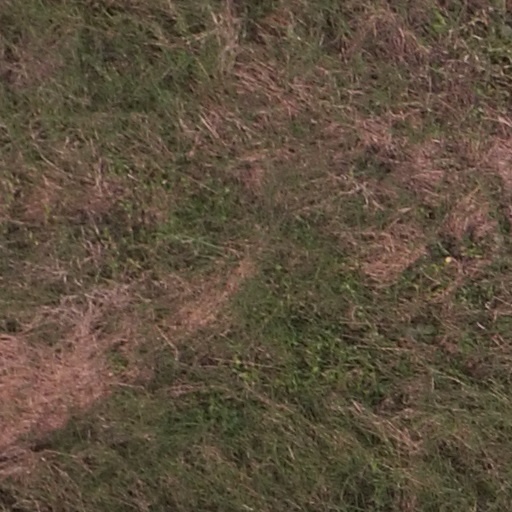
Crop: maize; corn